Long Bay, New Zealand

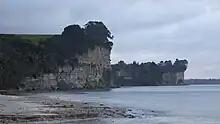
Te Piripiri / Pipiri Point (right) was used as a defensive pā site

Māori settlement of the Auckland Region began around the 13th or 14th centuries. The North Shore was settled by Tāmaki Māori, including people descended from the "Tainui" migratory canoe and ancestors of figures such as Taikehu and Peretū.